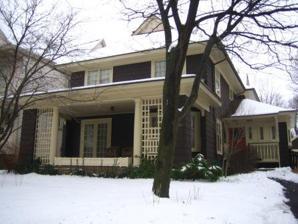
Building: Blanchard House (Syracuse, New York)
Country: United States of America
Year built: 1914
Historic house in New York, United States United States historic place Blanchard House U.S. National Register of Historic Places Show map of New York Show map of the United States Location 329 Westcott St., Syracuse, New York Coordinates 43°2′38.91″N 76°7′10.37″W / 43.0441417°N 76.1195472°W / 43.0441417; -76.1195472 Built 1914 Architect Ward Wellington Ward MPS Architecture of Ward Wellington Ward in Syracuse MPS NRHP reference No. 97000094 Added to NRHP February 14, 1997 The Blanchard House , also known as the Blanchard Residence , is a Ward Wellington Ward -designed home built in 1914 in Syracuse, New York , United States .  It was listed on the National Register of Historic Places in 1997.  An arbor in the back yard and a garage at the rear of the property were both also designed by Ward. Detail, December 2008 Arbor and garage; the arbor has been rebuilt following the original design. References Wikimedia Commons has media related to Blanchard House (Syracuse, New York) .